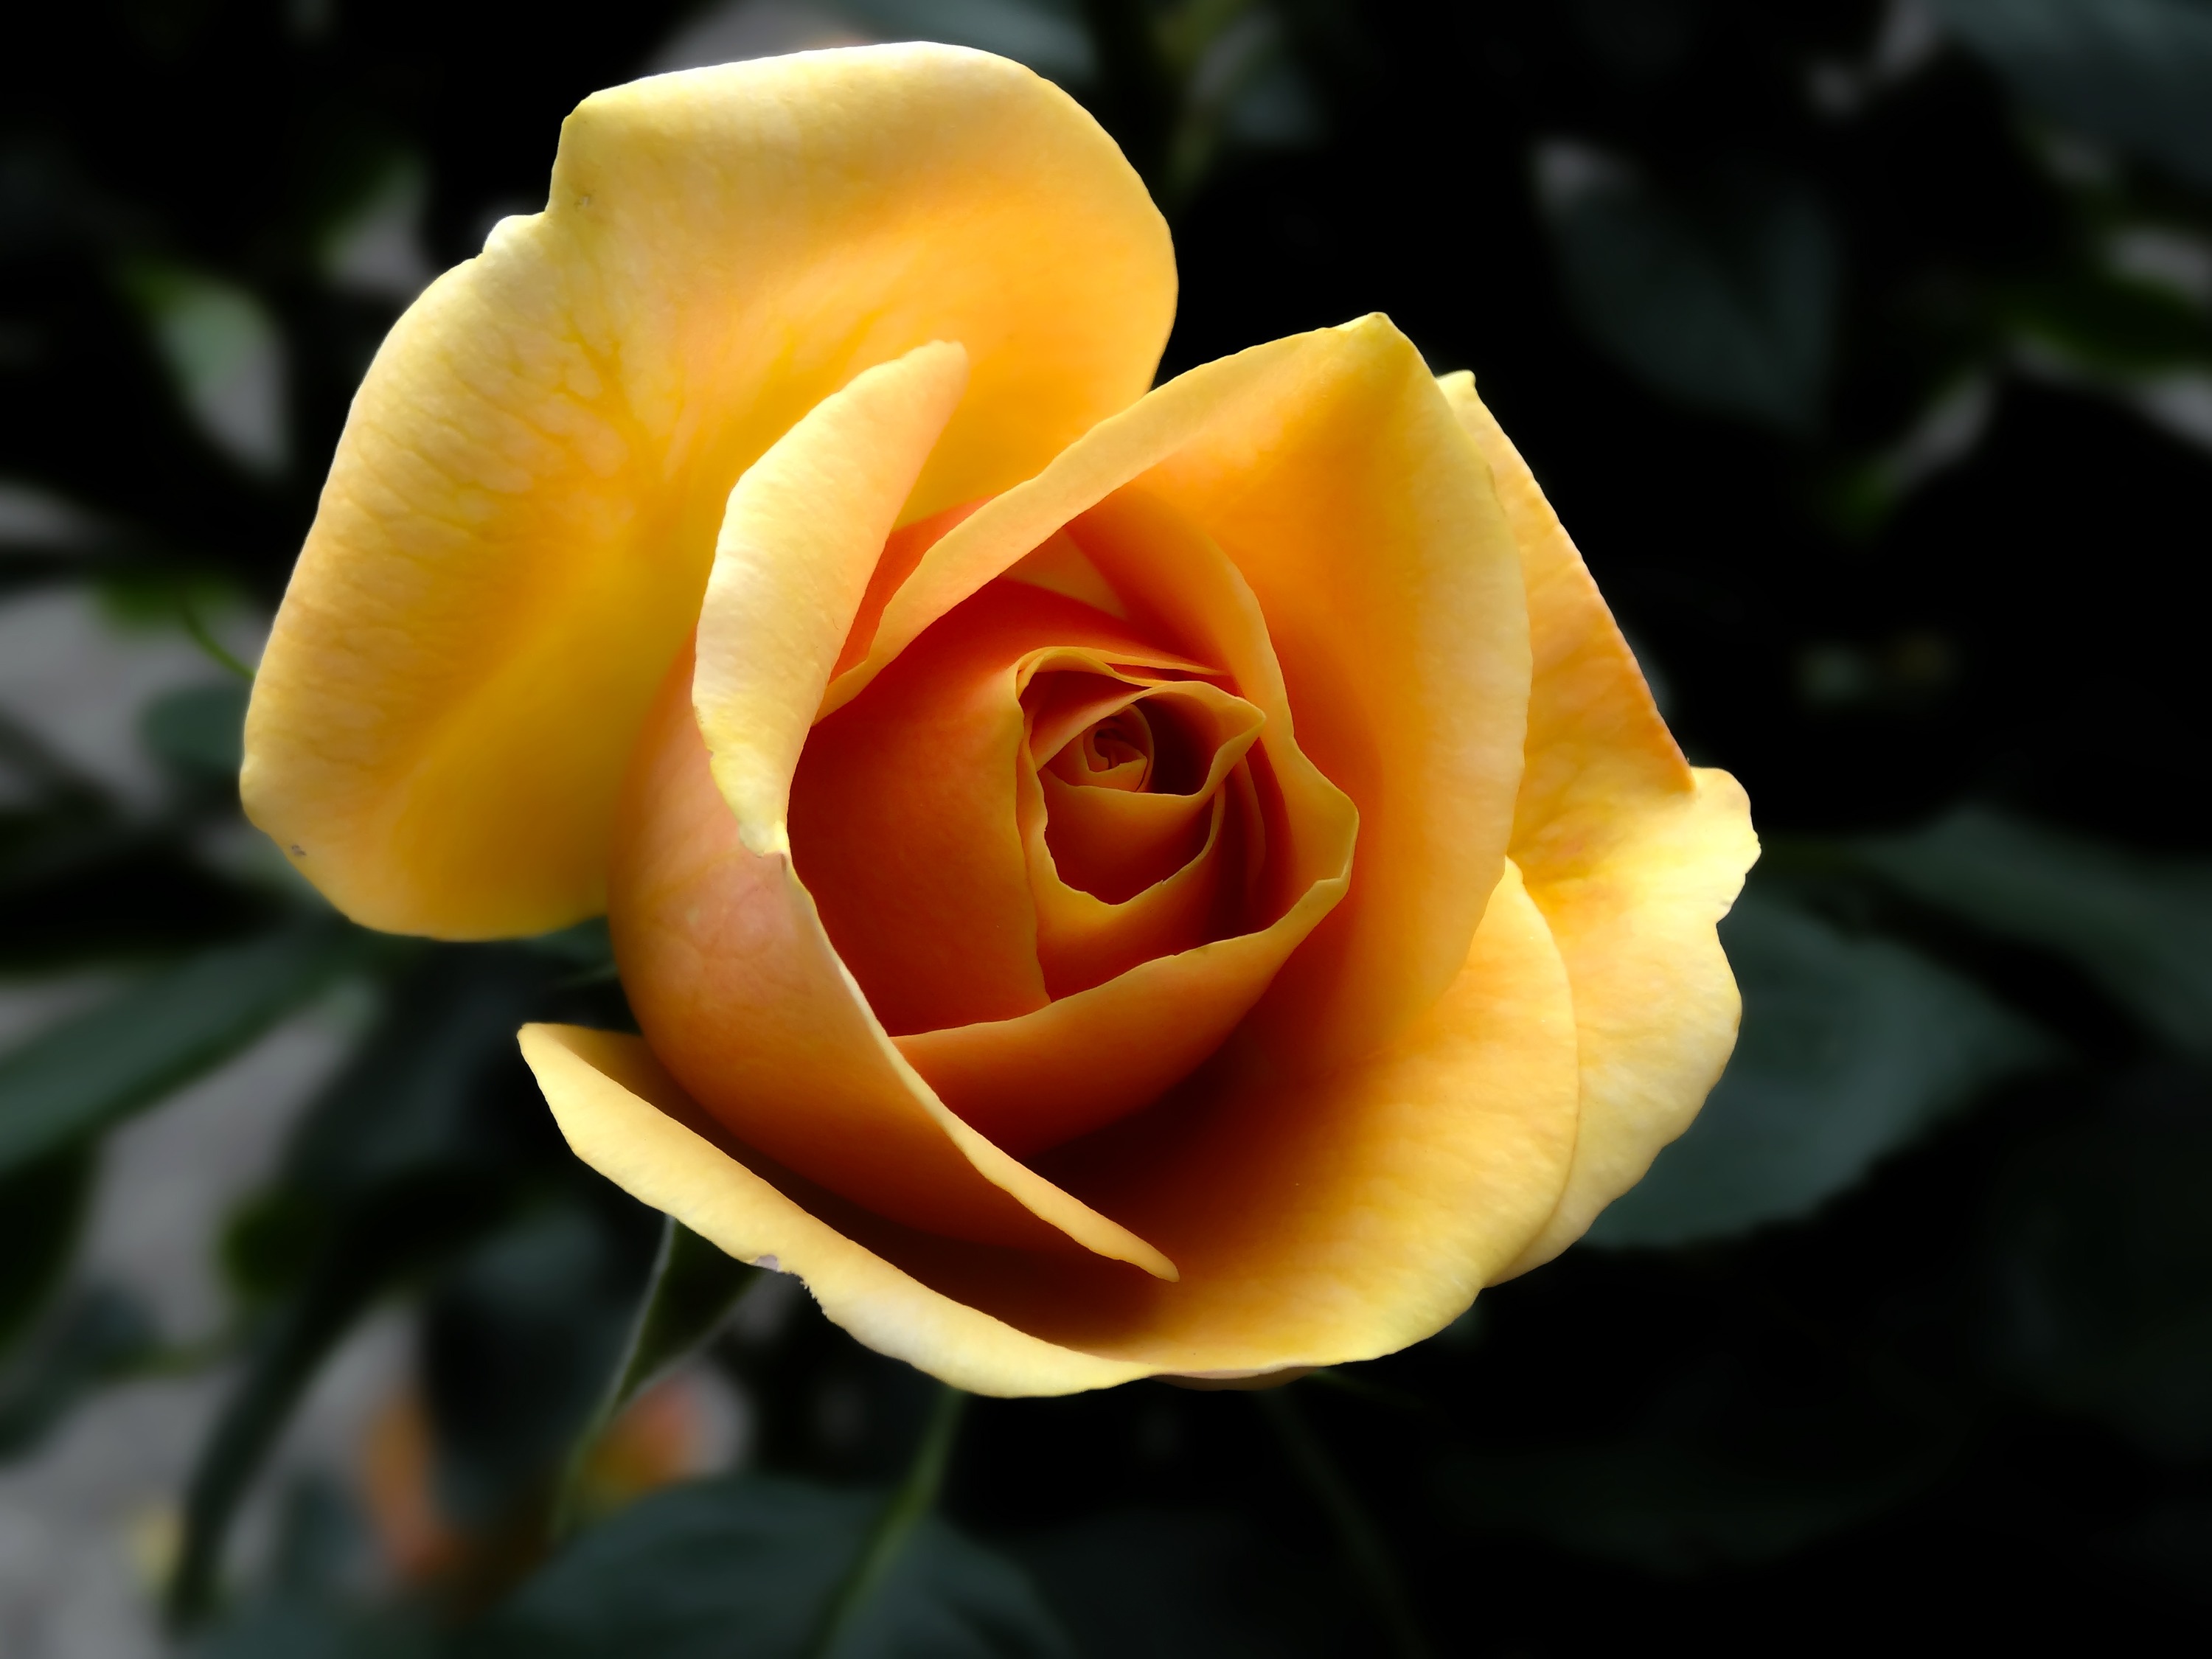
blossom, plant, flower, petal, bloom, rose, yellow, flora, close up, floribunda, macro photography, flowering plant, garden roses, rose family, plant stem, land plant, rose order, austrian briar